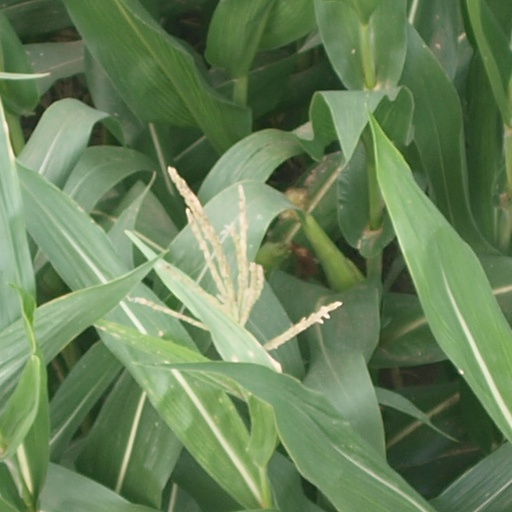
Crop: maize; corn